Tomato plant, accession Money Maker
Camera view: tilt-top (135 deg); turntable rotation: 240 degrees
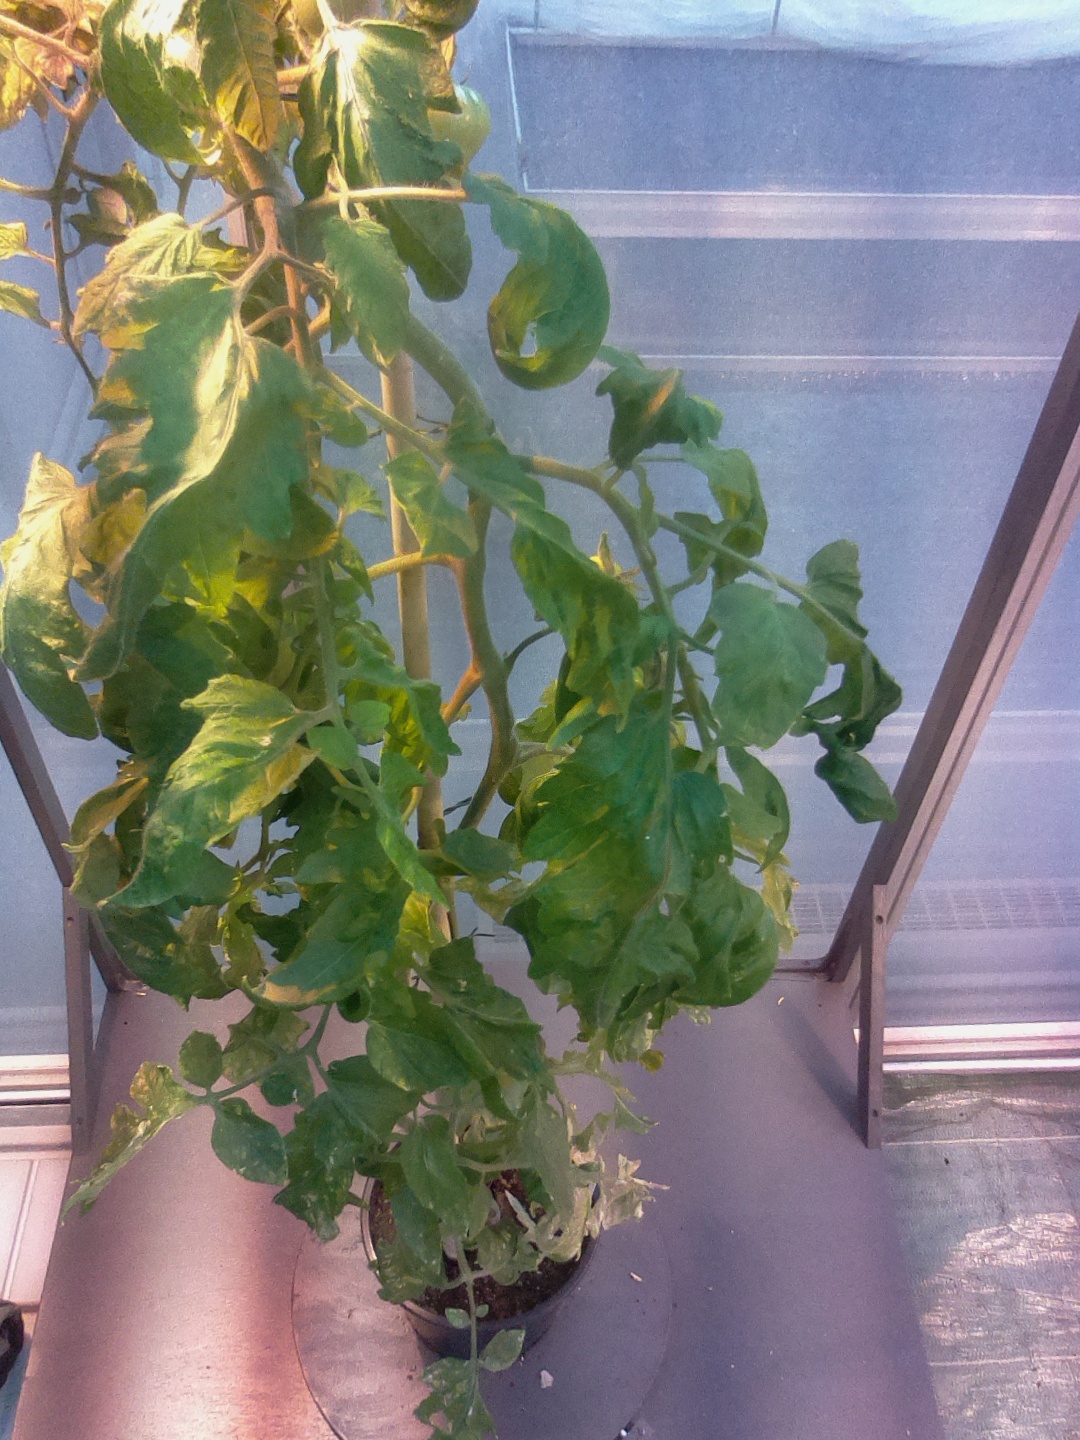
BBCH growth stage 76: 60%-70% of final fruit size